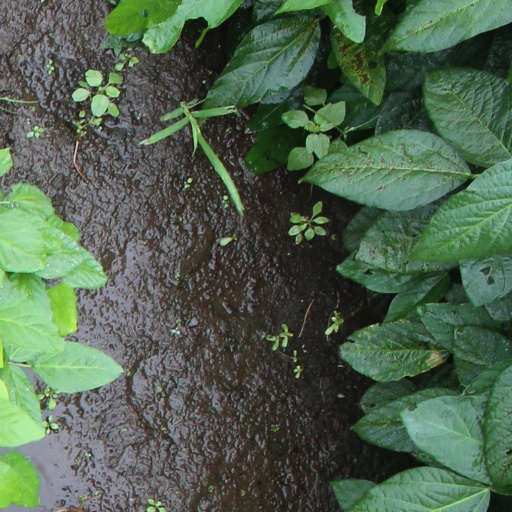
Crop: soybean